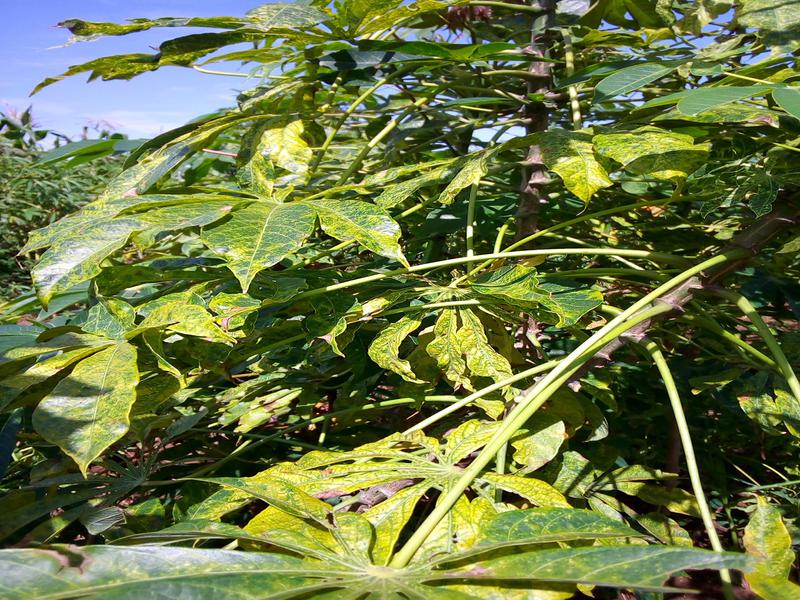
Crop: cassava
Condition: brown_streak_disease